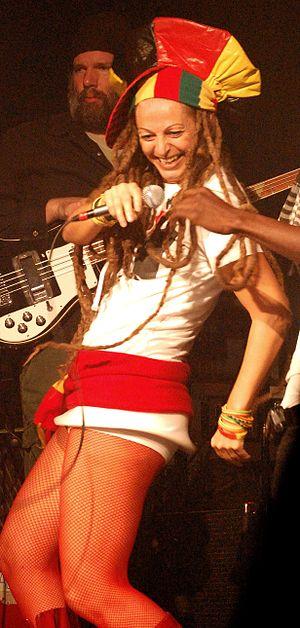
Ariane Daniela Forster, dite « Ari Up », née le 17 janvier 1962 à Munich et morte le 20 octobre 2010 à Los Angeles, est une chanteuse anglaise et allemande, la chanteuse et la fondatrice de The Slits, l'un des premiers groupes de punk rock féminin.